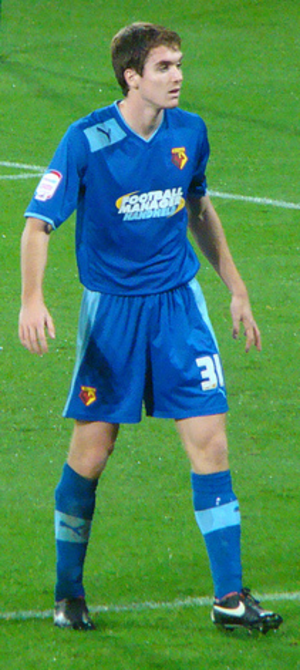
Thomas Michael Hoban, né le 24 janvier 1994 à Walthamstow, en Angleterre, est un footballeur irlandais. Défenseur, il joue pour Aberdeen, en prêt du Watford Football Club.